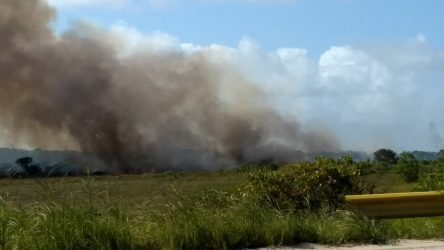
Fire: no
Smoke: yes